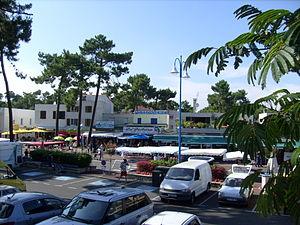
Centre ville de La Palmyre (Les Mathes, France)
Les Mathes sont une commune du Sud-Ouest de la France, située dans le département de la Charente-Maritime. Ses habitants sont appelés les Mathérons et les Mathérones.